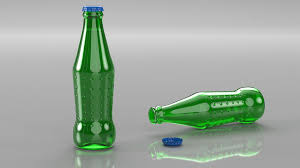
Waste category: glass